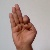
The image shows a hand gesture representing the letter 'F' in Indian Sign Language.